Claude Niépce

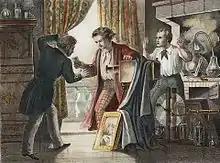
Chromolithograph depicting Louis Jacques Mande Daguerre and Claude Félix Abel Niépce.

Claude Félix Abel Niépce (1764 – early 1828) was a French inventor and the older brother of the more celebrated Nicéphore Niépce. Claude traveled to England to try to find a sponsor for their internal combustion engine and died there. His brother's later successful development of photography has eclipsed the part played by Claude.